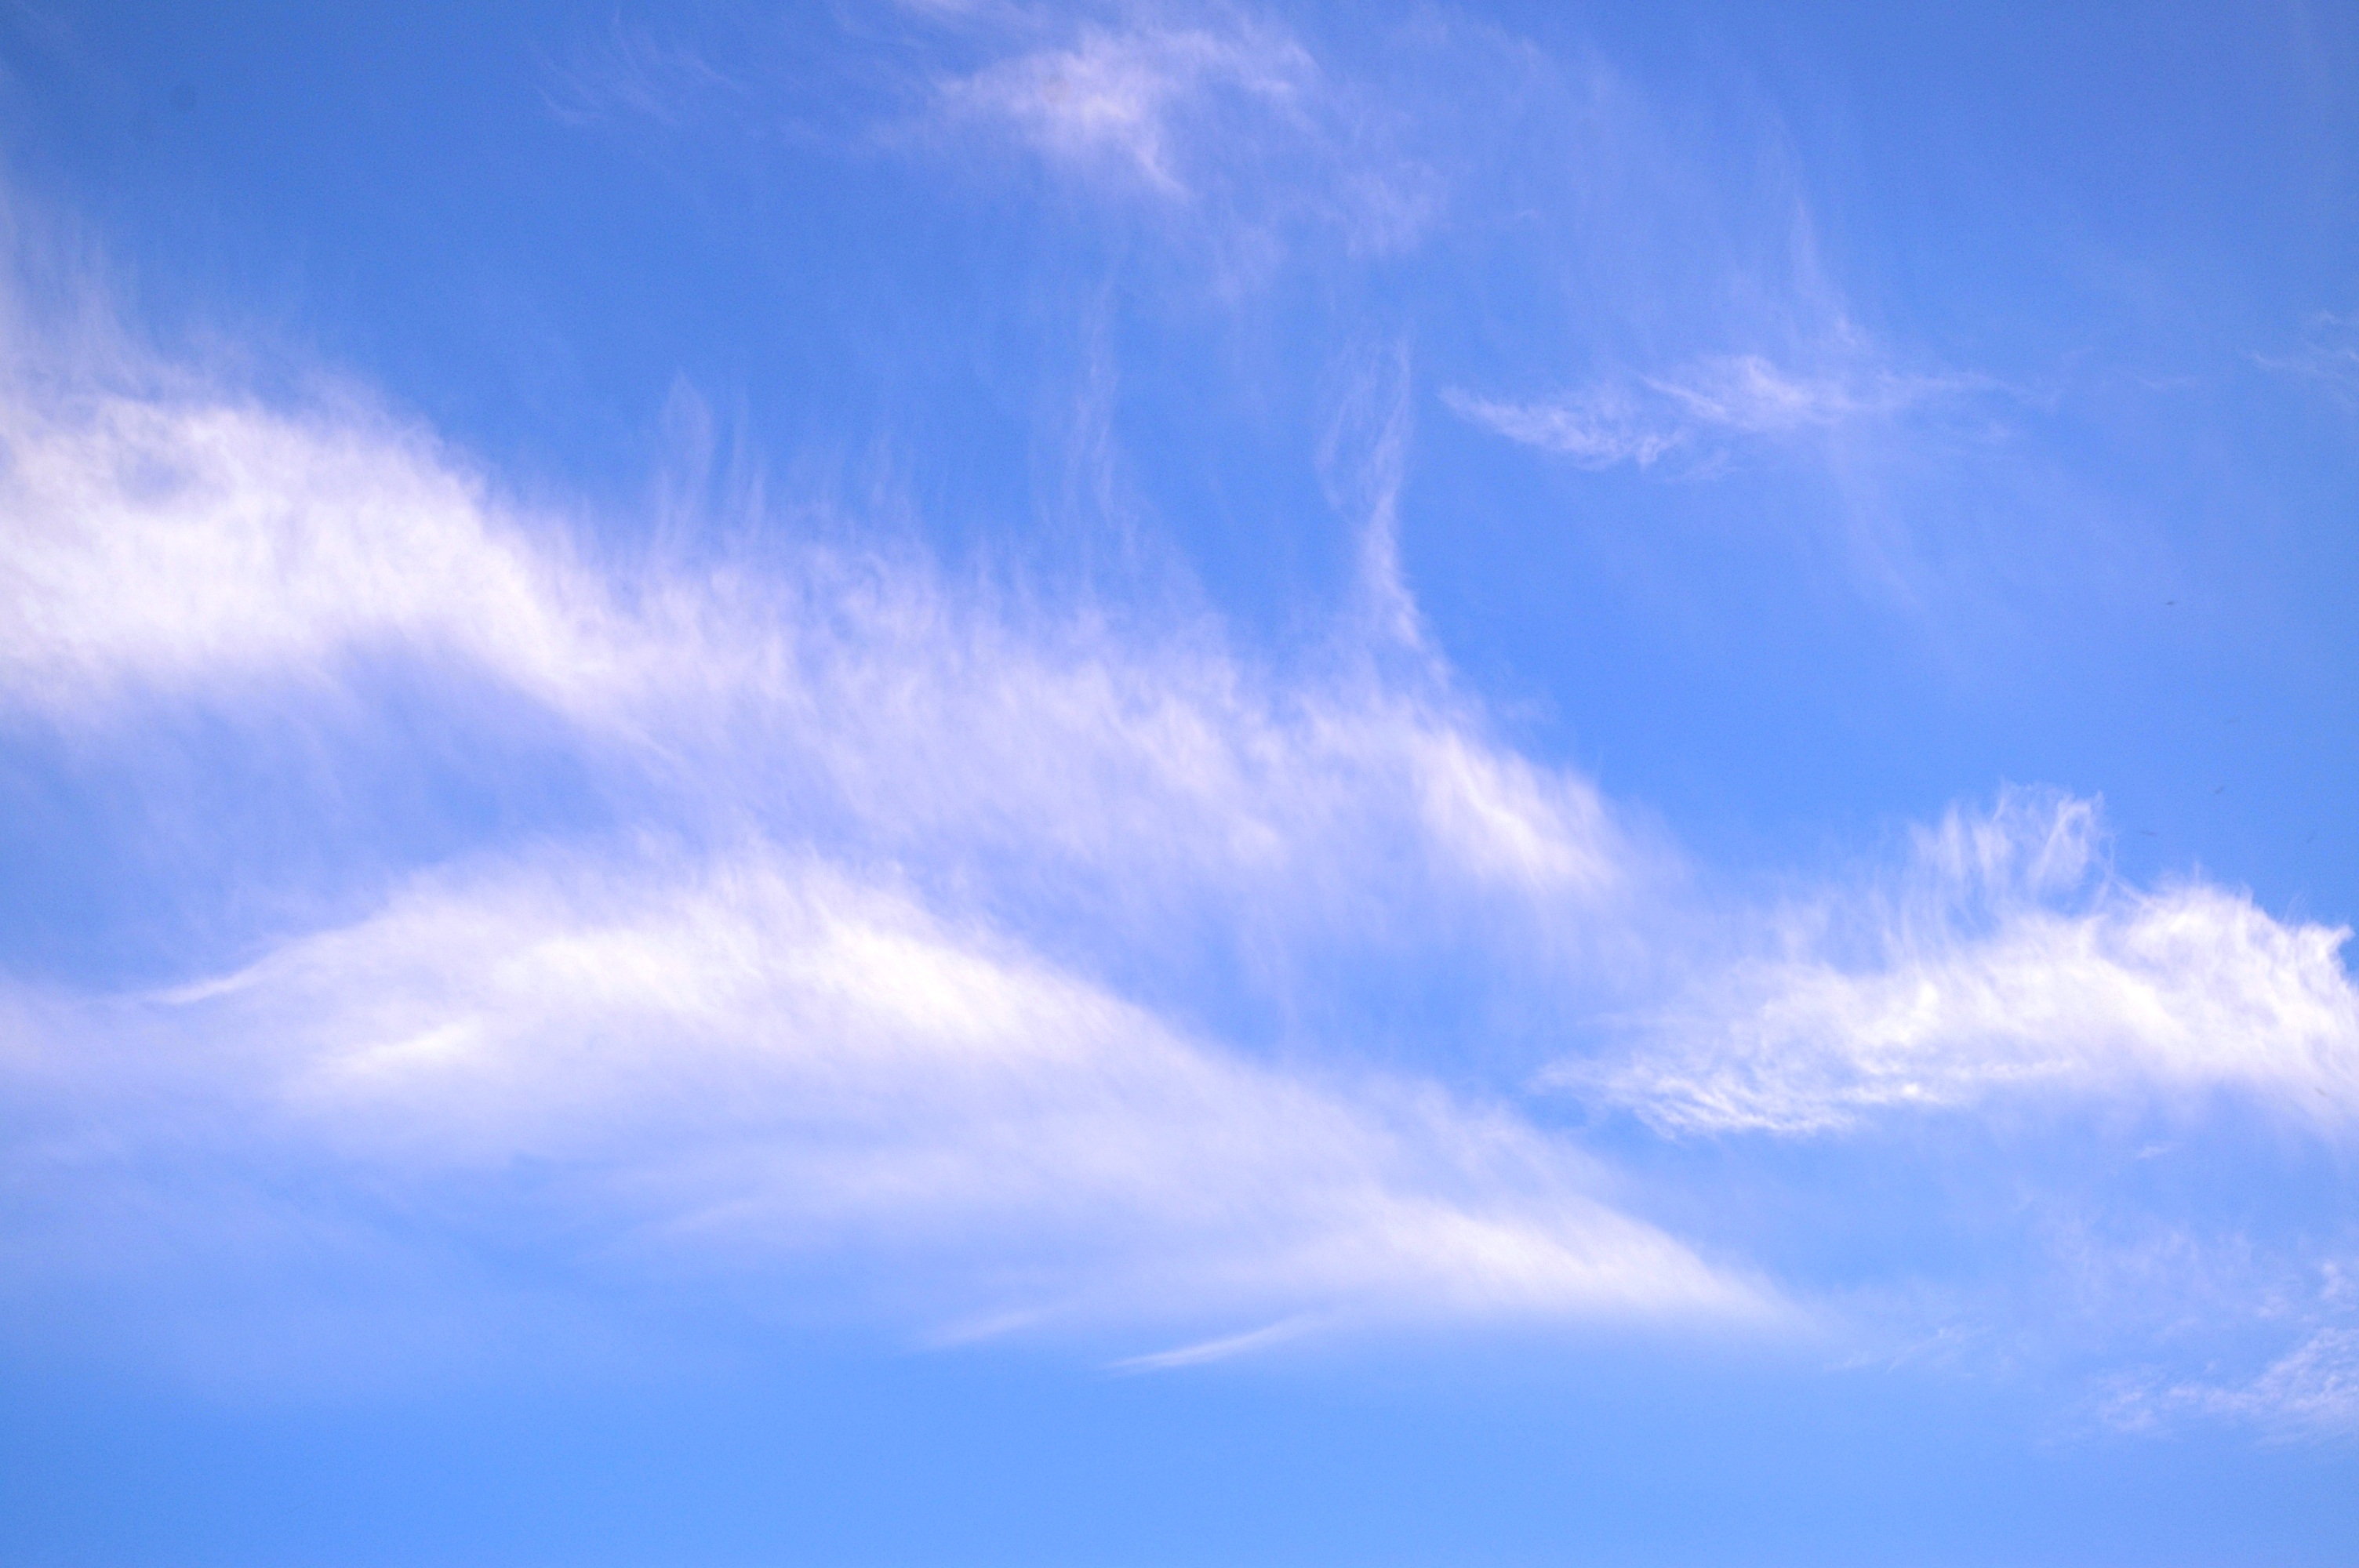
nature, horizon, cloud, structure, sky, warm, sunlight, atmosphere, fly, daytime, clear, pattern, cumulus, blue, blue sky, sunny, clouds, relaxation, background, meditation, bright, beautiful, ease, meteorological phenomenon, spring clouds, atmosphere of earth